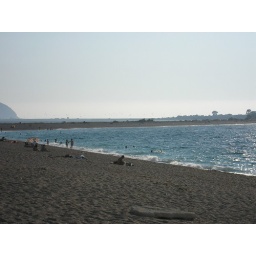
The old beach by the castle